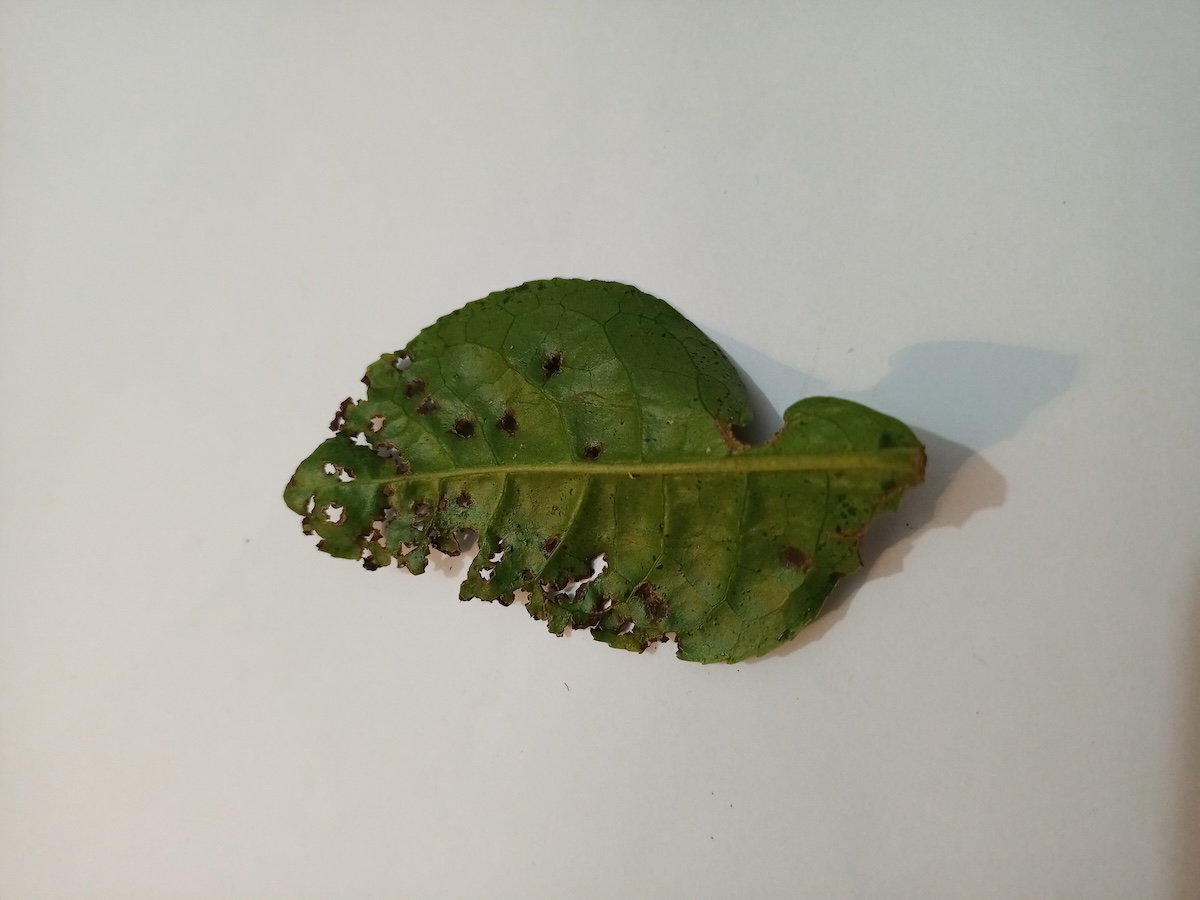
Label: Green mirid bug